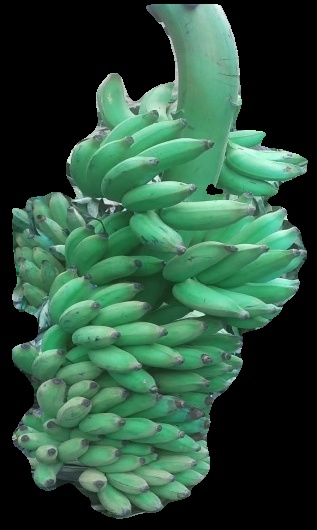
Variety: elakki-bale
Grade: grade1